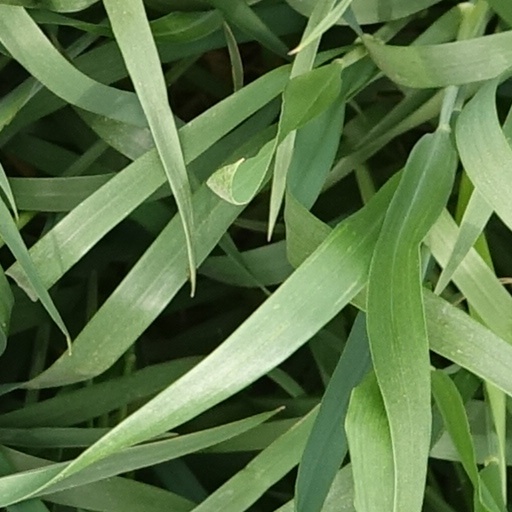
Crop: wheat